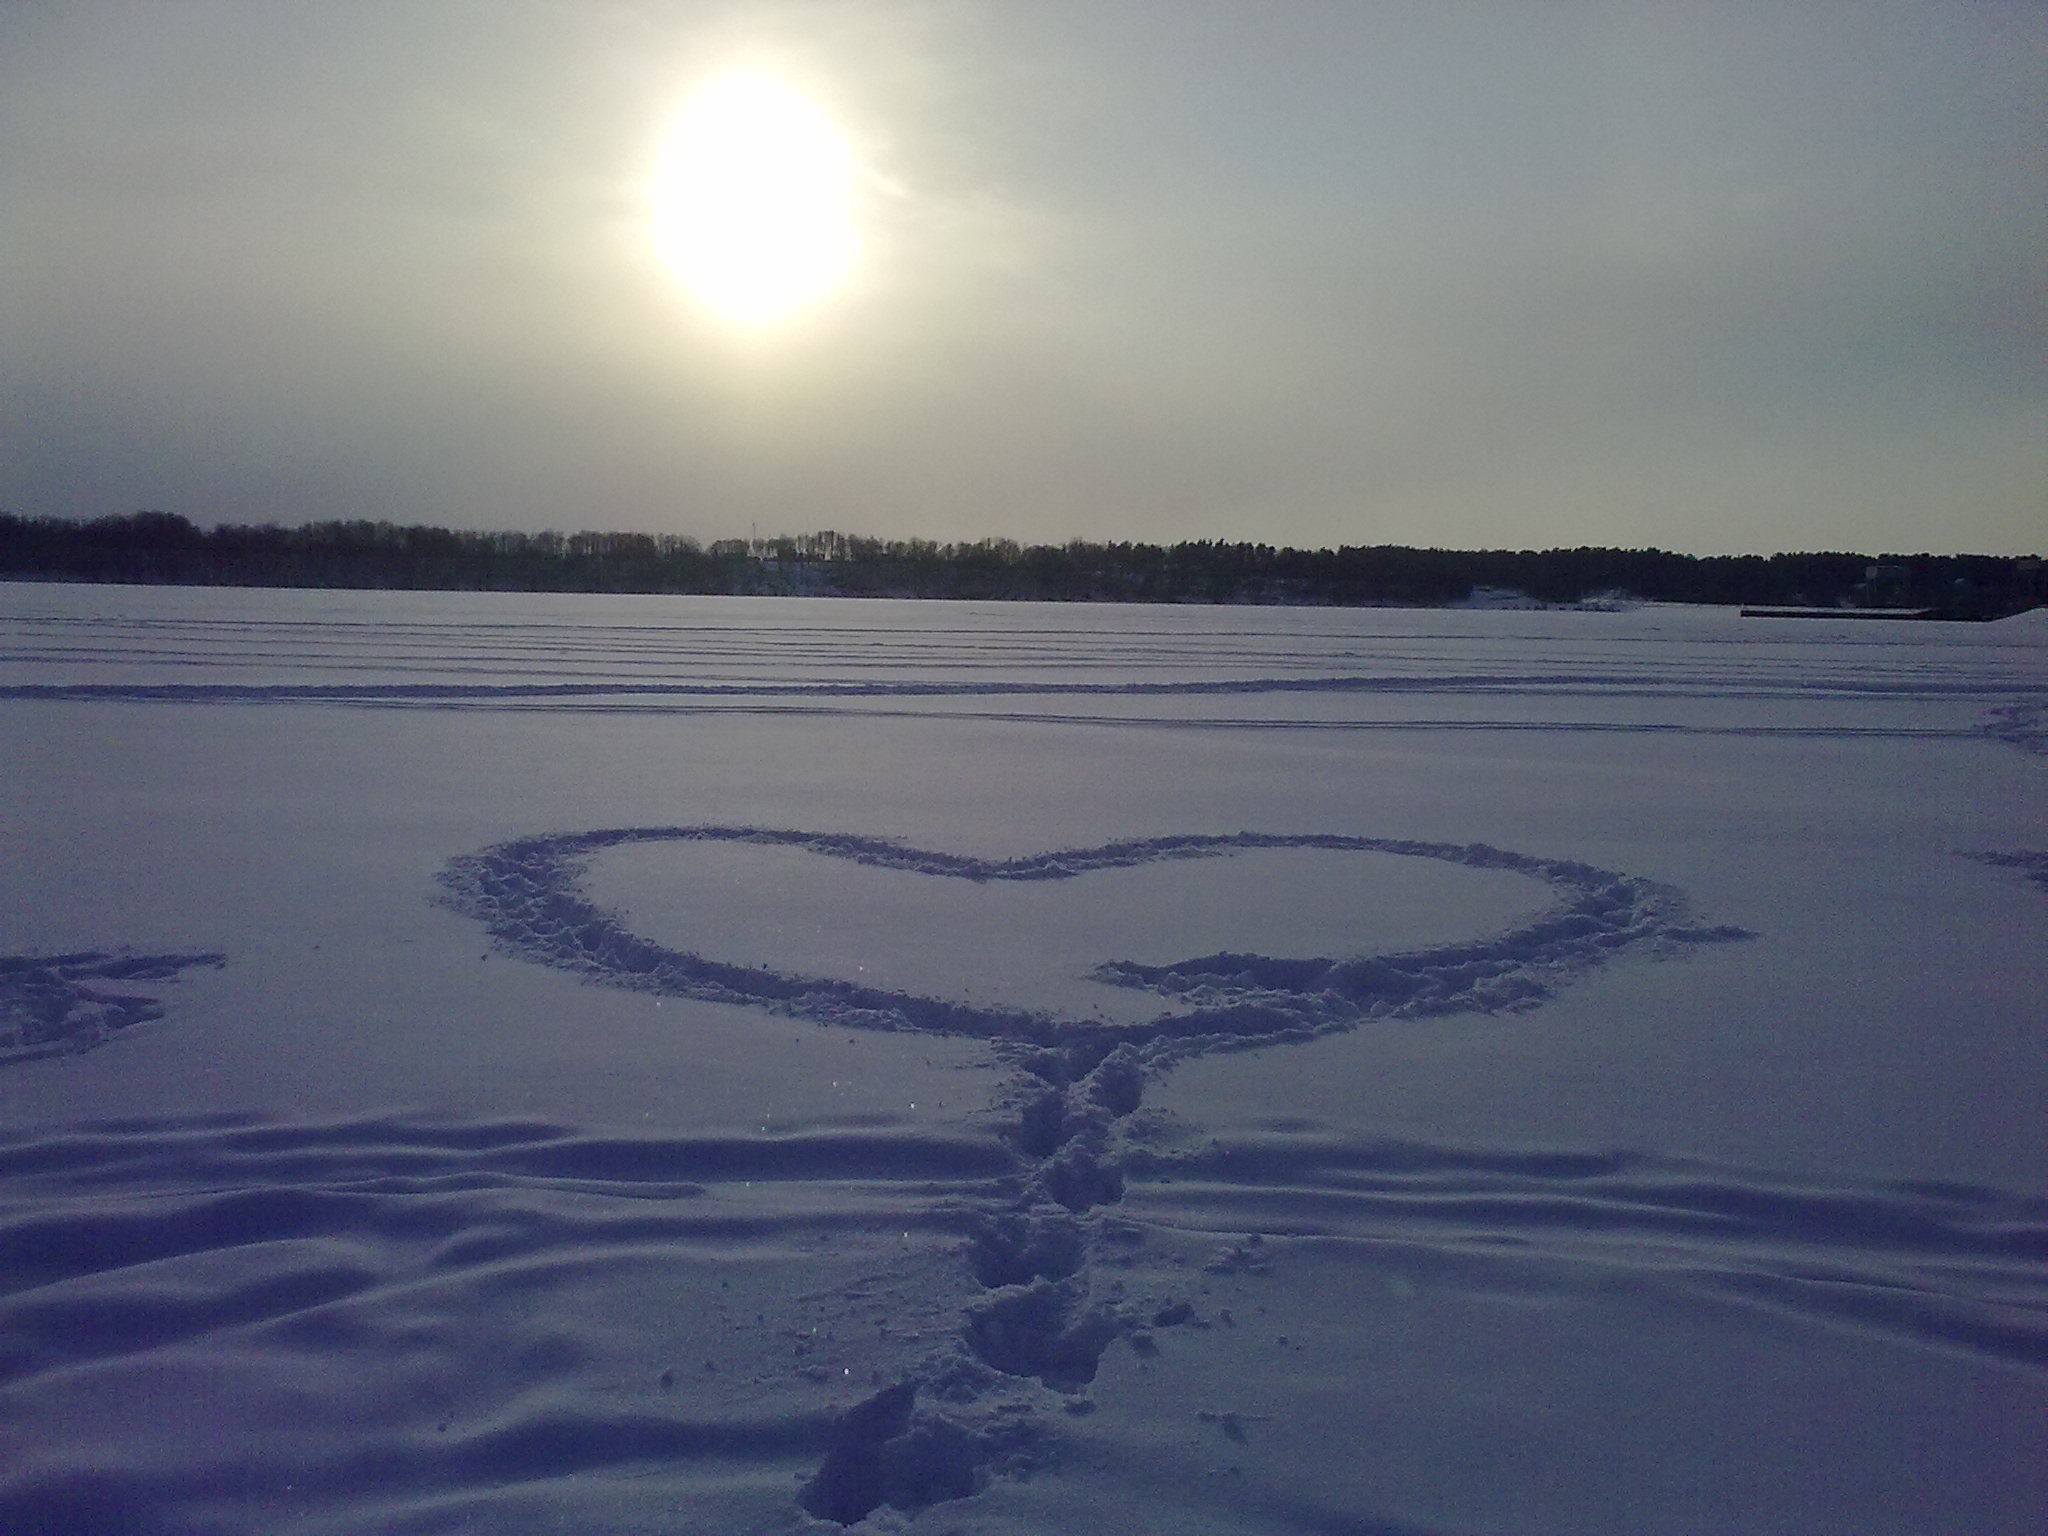
sea, nature, horizon, snow, winter, sky, sun, sunrise, sunset, sunlight, morning, lake, frost, dawn, atmosphere, travel, dusk, ice, love, heart, evening, reflection, symbol, weather, holiday, romance, romantic, arctic, leisure, season, sunny, fun, happy, happiness, joy, valentine, shape, tundra, freezing, love heart, arctic ocean, ice skating, atmospheric phenomenon, atmosphere of earth